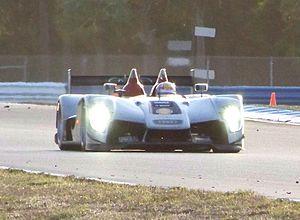
Les 12 Heures de Sebring sont une course automobile d'une durée de douze heures qui se déroule chaque année au mois de mars sur le Sebring International Raceway à Sebring, en Floride. Elle a fait partie du championnat du monde des voitures de sport, le championnat d'endurance de la FIA. De 1999 à 2013, cette course est disputée dans le cadre du championnat American Le Mans Series dont elle est la manche d'ouverture ainsi que l'épreuve la plus prestigieuse. Depuis 2014, la course fait partie de l'United SportsCar Championship.
Rinaldo Capello, également appelé Dindo Capello, né le 17 juin 1964 à Asti, Piémont, est un pilote automobile italien spécialisé dans les courses d'endurance.
Tom Kristensen est un pilote automobile danois né le 7 juillet 1967 à Hobro. Il a remporté à neuf reprises les 24 Heures du Mans, un record, ce qui lui vaut le surnom de Monsieur Le Mans.